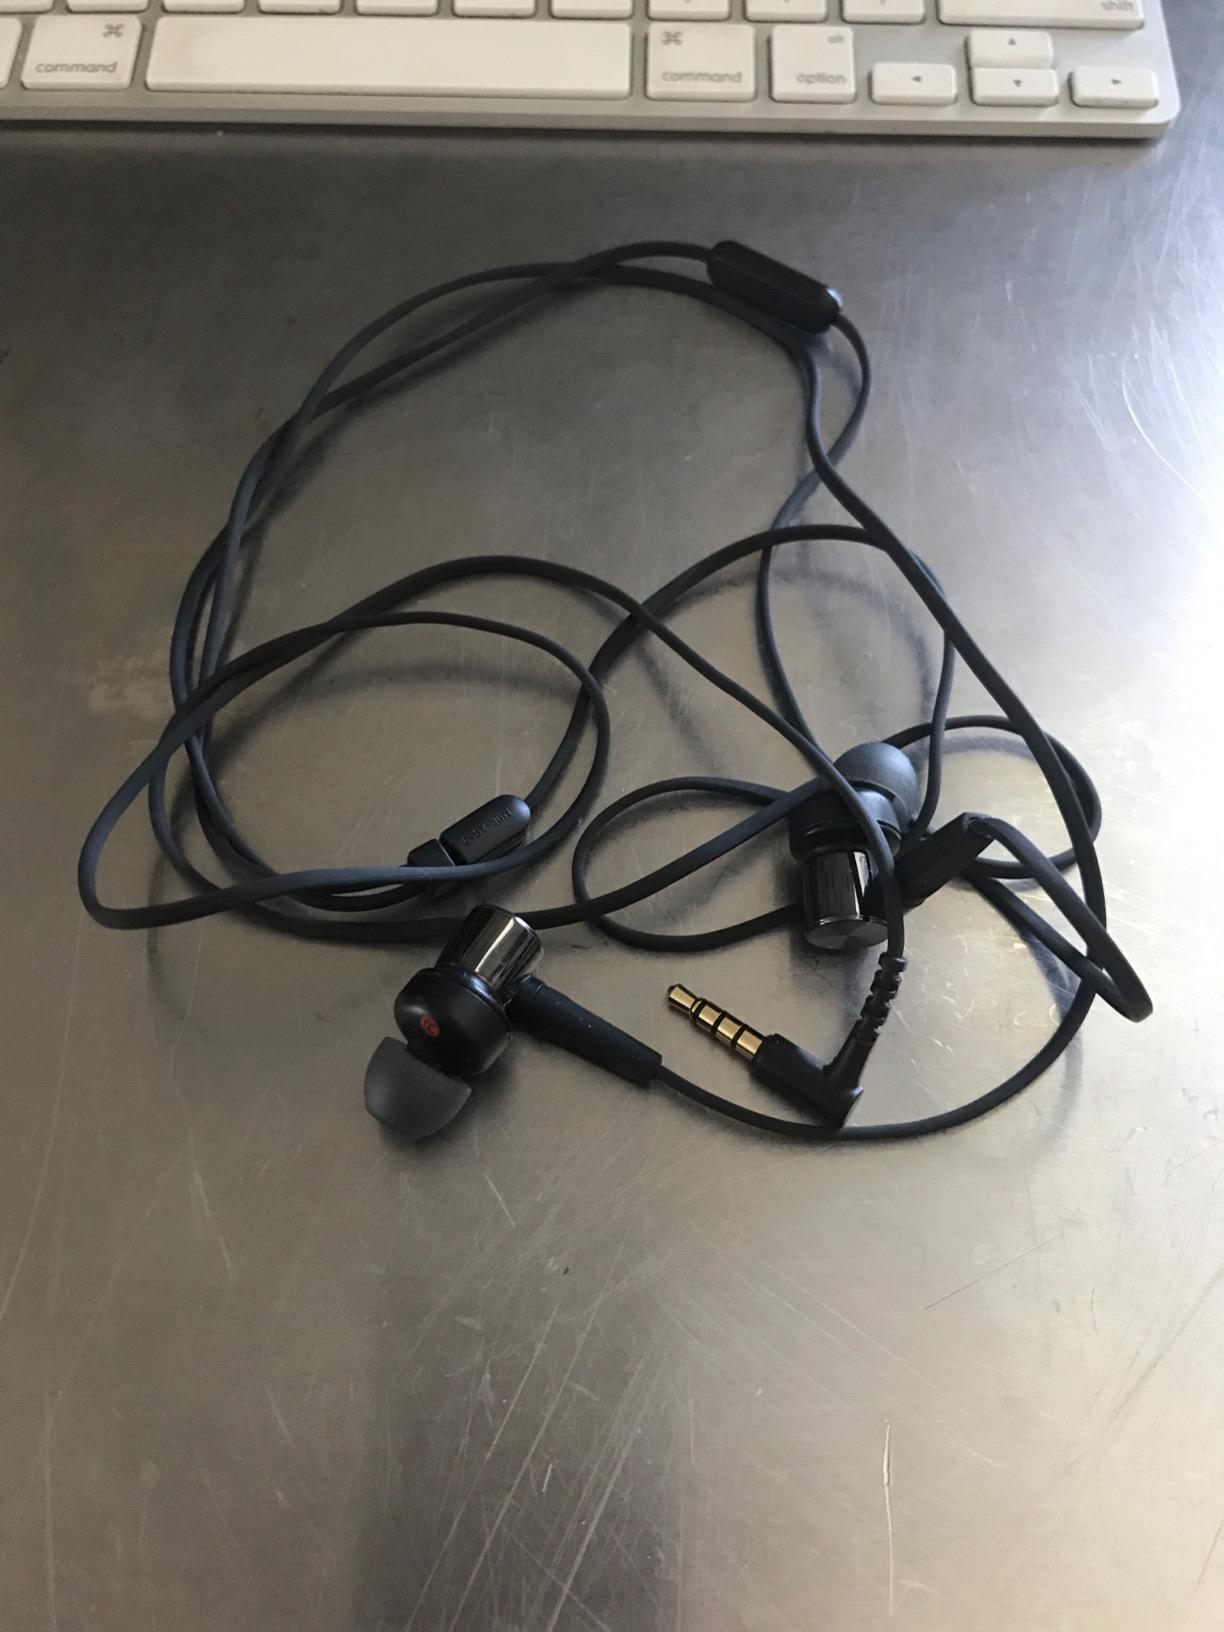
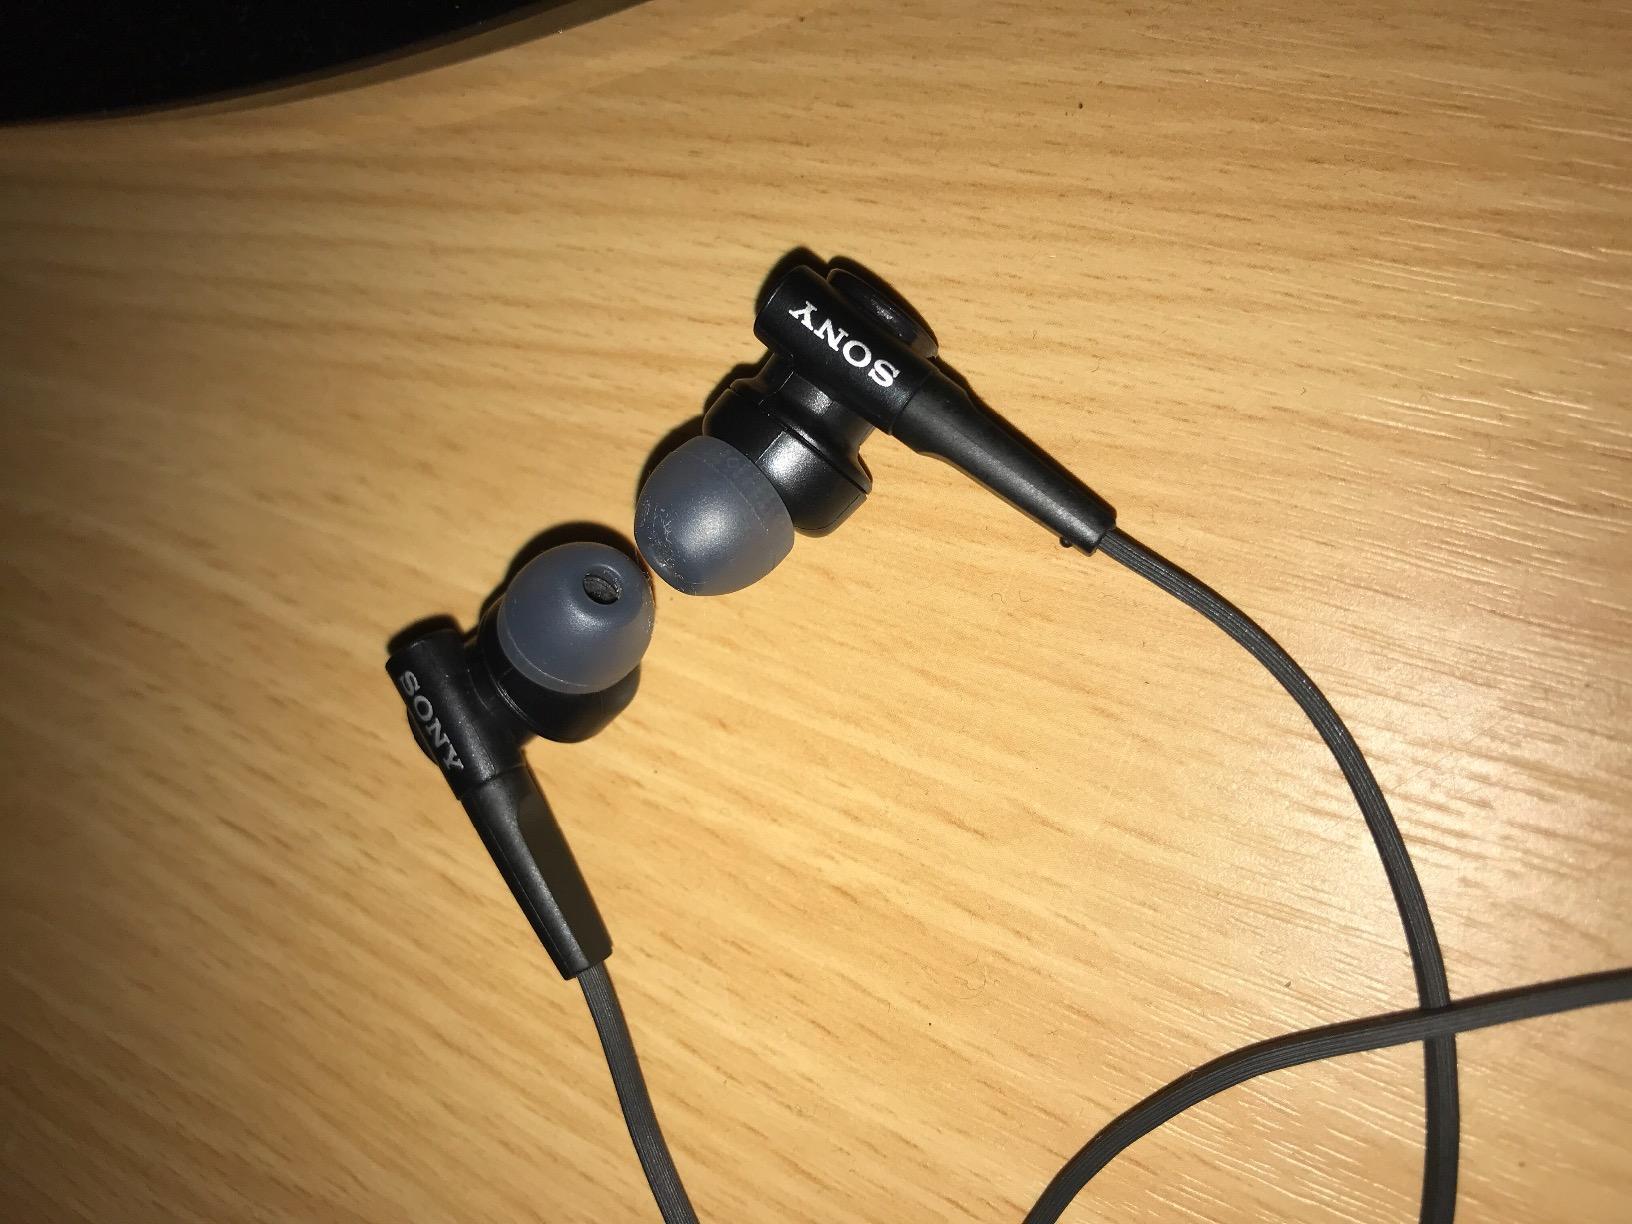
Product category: headphones
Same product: yes